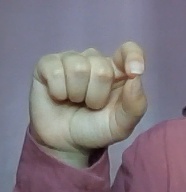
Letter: fa